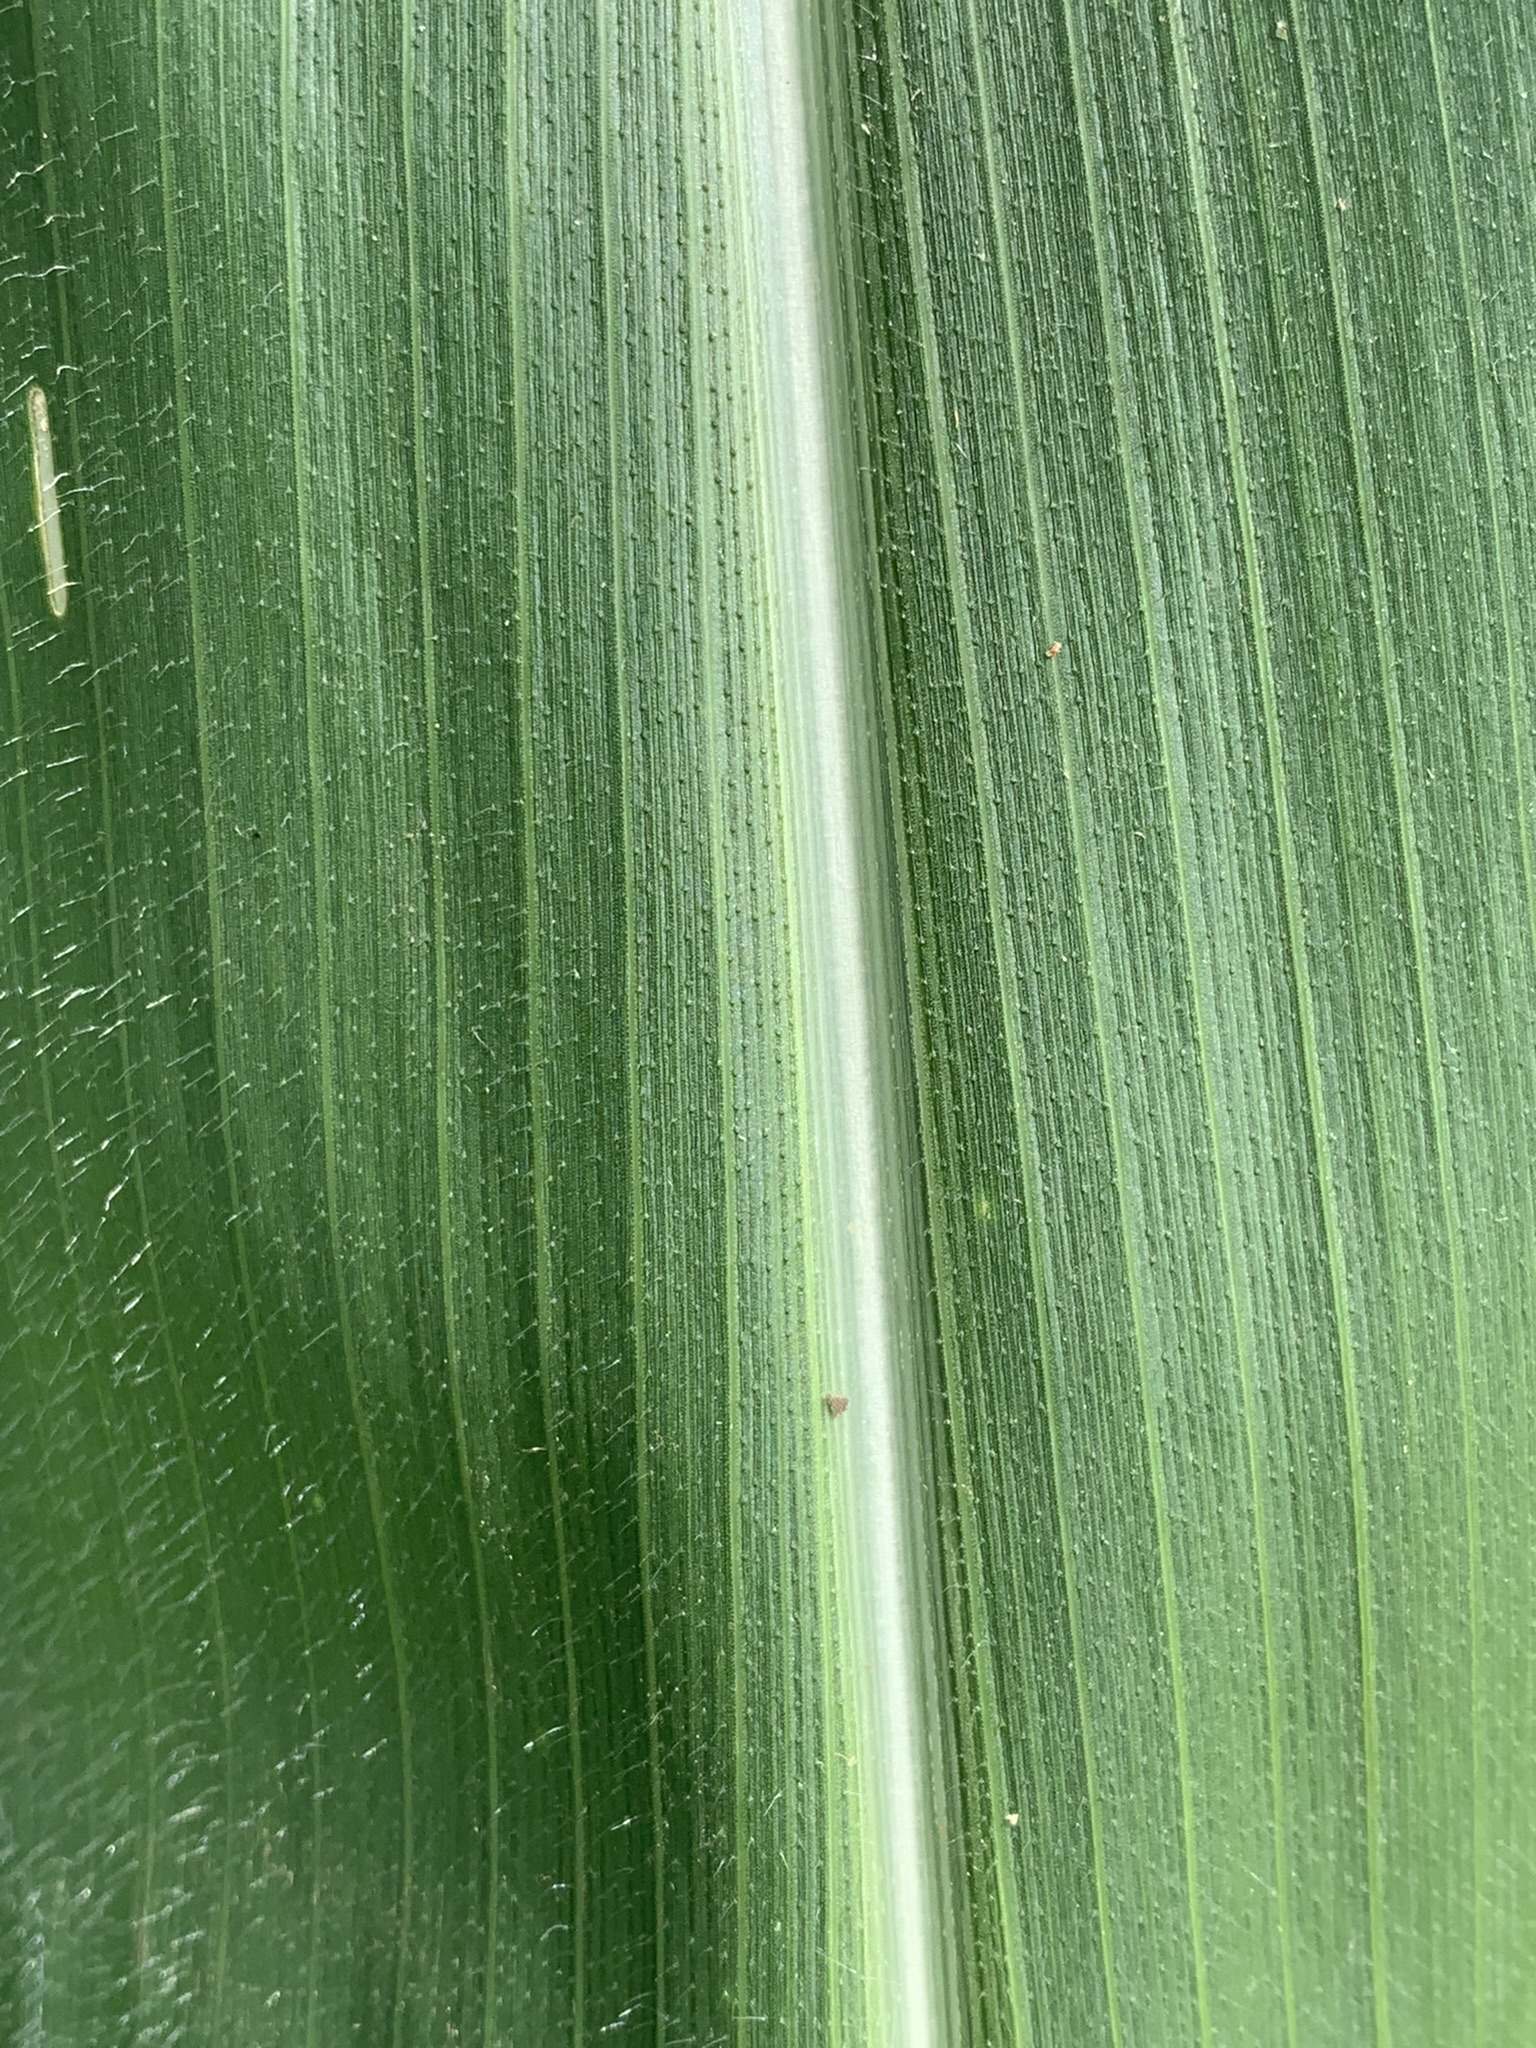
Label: Healthy